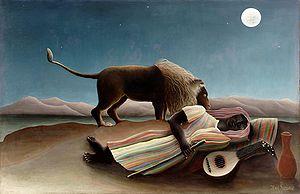
Dans la série d'animation américaine Les Simpson, les épisodes contiennent presque tous des références culturelles, principalement à des films, mais également à des œuvres picturales célèbres, des œuvres musicales, des bandes dessinées, des œuvres littéraires, d'autres séries, des évènements historiques, ou bien encore à des légendes urbaines.
La Bohémienne endormie est une peinture à l'huile du peintre Henri Rousseau réalisée en 1897. Cette représentation fantasmatique d'un lion et d'une femme endormie un soir de pleine lune est une des peintures naïves les plus connues. Rousseau l'a présentée pour la première fois au public lors du treizième Salon des indépendants. Il a tenté ensuite de la vendre au maire de Laval, sa ville natale, mais sans succès. Elle échut en fait dans la collection privée d'un marchand de charbon parisien où elle resta jusqu'en 1924, lorsqu'elle fut redécouverte par le critique d'art Louis Vauxcelles.
Le mot Roms désigne en français un ensemble de populations établies dans divers pays du monde et ayant, à origine, une culture et des origines communes dans le sous-continent indien, également dénommées par les exonymes Tziganes / Tsiganes, Gitans, Bohémiens, Manouches ou Romanichels ou encore « gens du voyage » par confusion ou par vision fantasmée. Leurs langues initiales font partie du groupe, issu du sanskrit, parlé au nord-ouest du sous-continent indien, et qui comprend aussi le gujarati, le pendjabi, le rajasthani et le sindhi. Minoritaires sur une vaste aire géographique entre l'Inde et l'océan Atlantique, puis sur le continent américain, les élites lettrées de ces populations ont adopté comme endonyme unique le terme Rom, signifiant en langue romani « homme accompli et marié au sein de la communauté ». Deux autres dénominations, les Sintis et les Kalés, sont considérées tantôt comme des groupes différents des Roms, tantôt comme inclus parmi ces derniers.